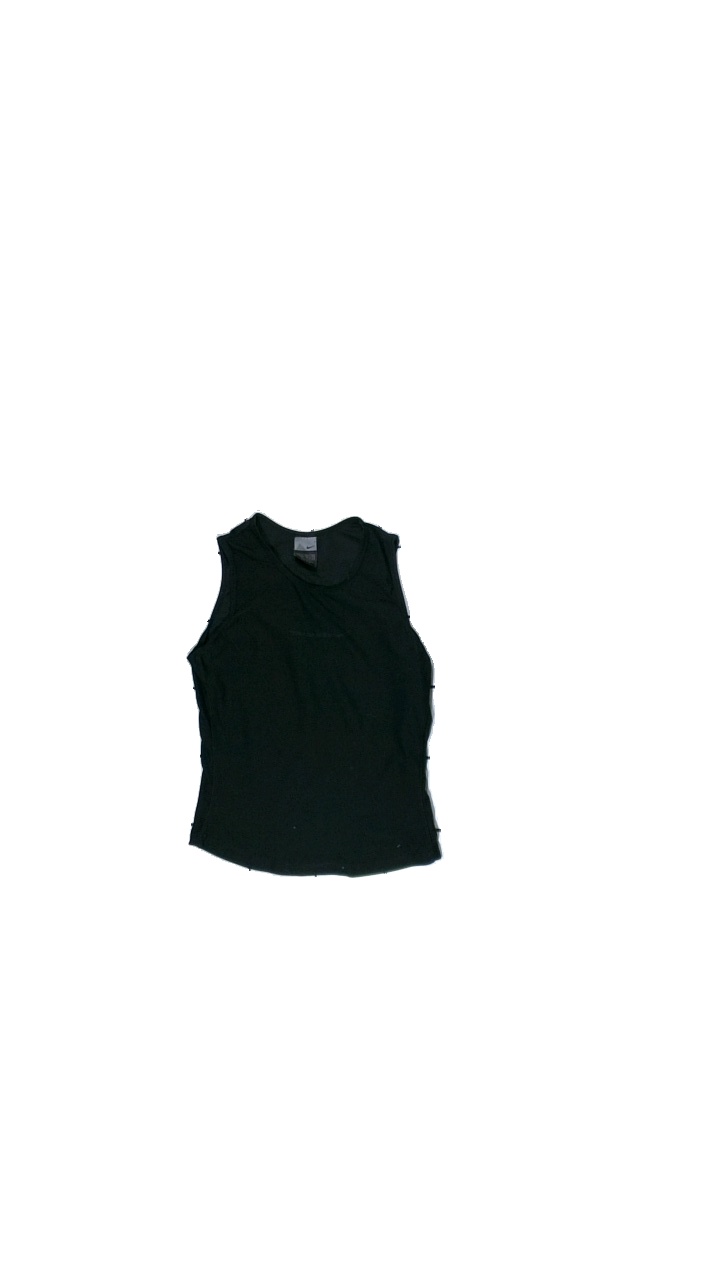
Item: Training Top (Ladies)
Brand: Nike
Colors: Black
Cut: Tight
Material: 100% polyester
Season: All
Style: Sports
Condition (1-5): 4
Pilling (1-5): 5
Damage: Hair and dirt on top of the garment
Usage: Reuse
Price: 50-100